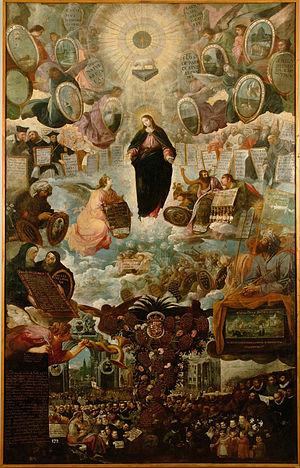
Le musée national de la Sculpture se trouve dans la ville de Valladolid. Il abrite des œuvres réalisées entre le bas Moyen Âge et le XIXᵉ siècle ainsi qu'un grand nombre de toiles de maîtres. Il est particulièrement renommé pour sa collection de sculpture polychrome de la Renaissance et du baroque espagnol, considérée comme l'une des plus originales d’Europe.